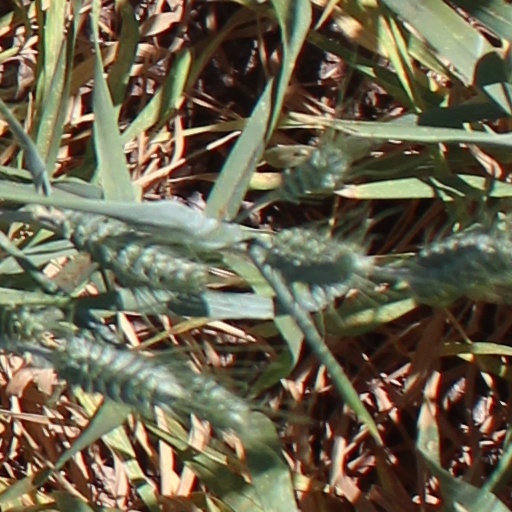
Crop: wheat